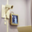
Label: television